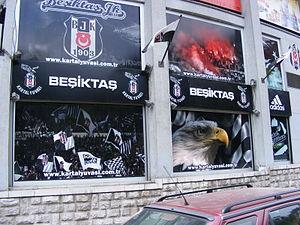
Le Beşiktaş Jimnastik Kulübü est un club omnisports turc basé à Istanbul. Le club porte le nom d'un des quartiers de la ville. Il est grâce à son ancienneté et sa réputation l'un des plus grands clubs de Turquie.